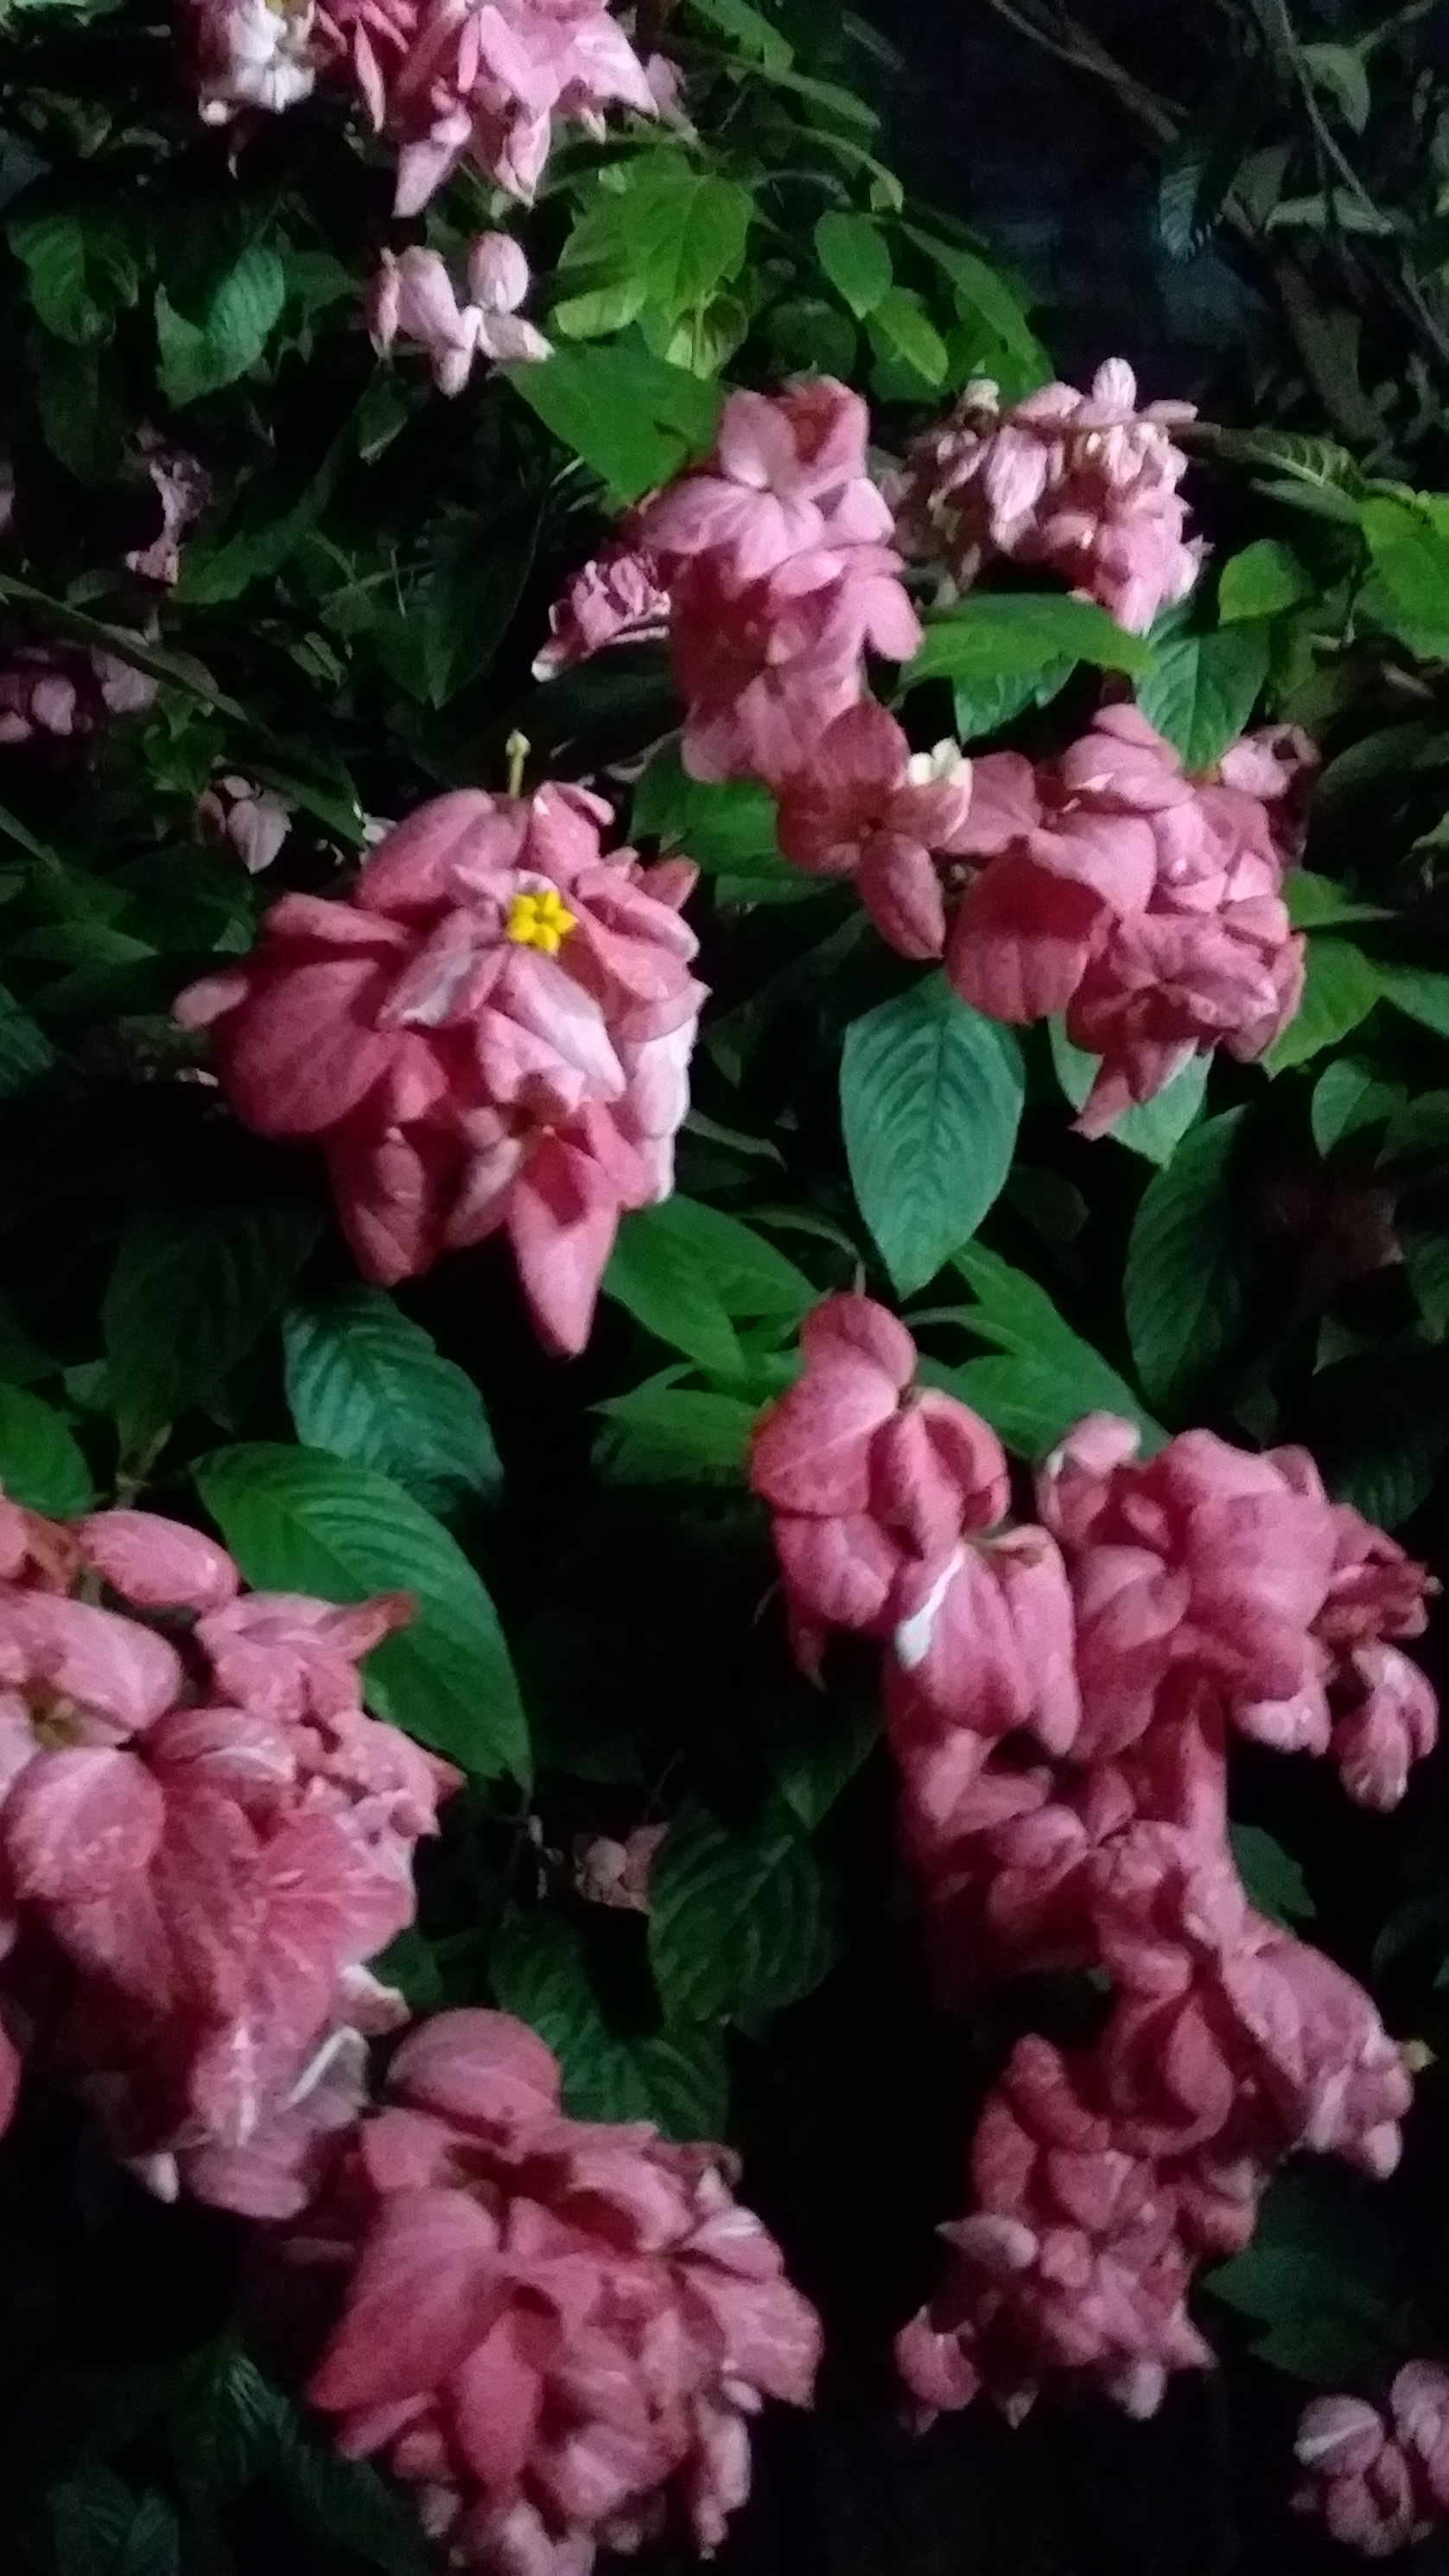
roses, flowers, flower, plant, petal, pink, groundcover, blossom, shrub, rose family, annual plant, rose order, flowering plant, subshrub, herbaceous plant, spring, grass, tree, garden, Begonia family, malus, peach, perennial plant, impatiens, cornales, prunus, prickly rose, begonia